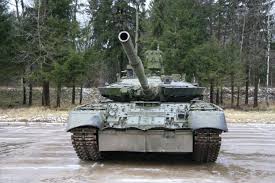
Label: T-72